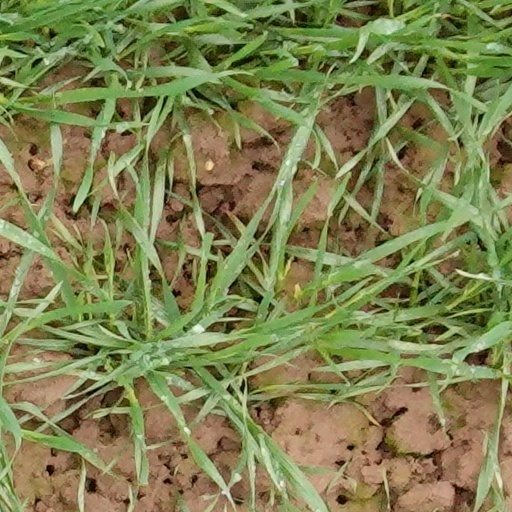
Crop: wheat